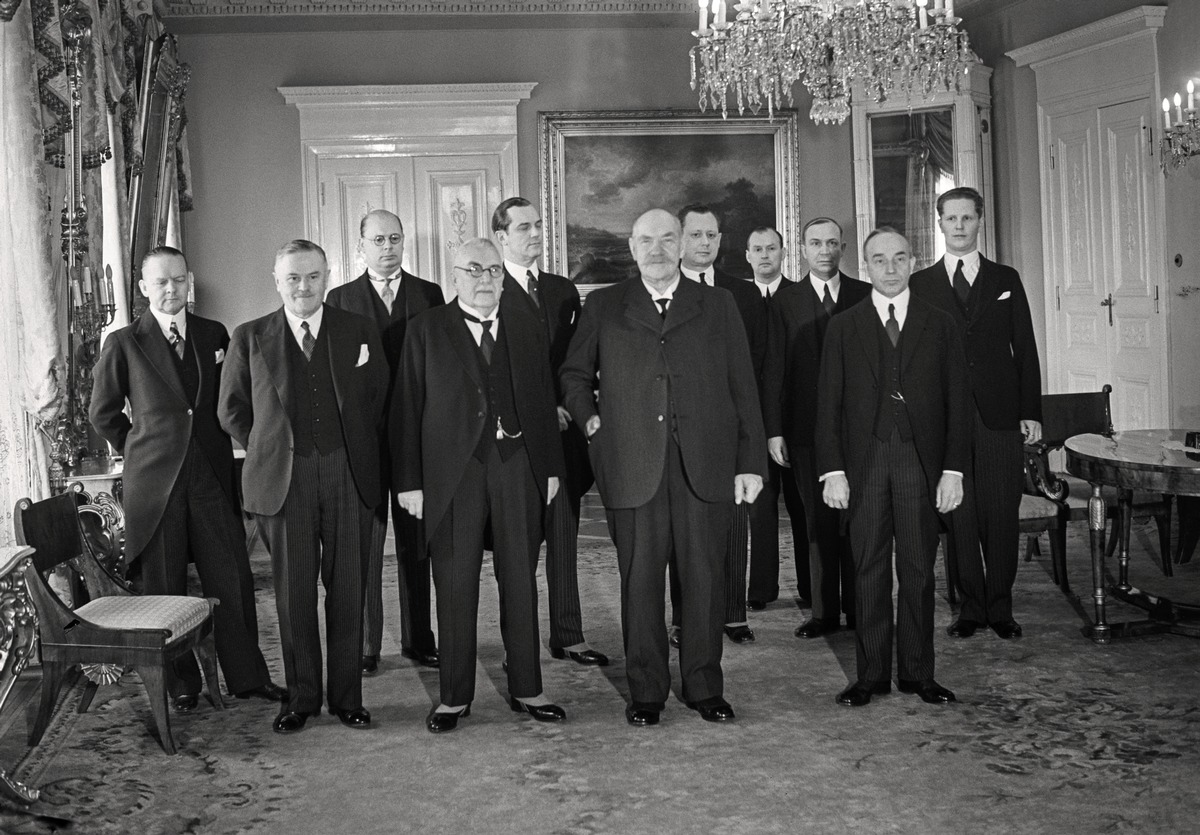
Presidentti Svinhufvudin vastaanotto Presidentinlinnassa
President Svinhufvuds mottagning på slottet; President Svinhufvud's reception at the Presidential Palace
sisällön kuvaus: Presidentti Svinhufvudin vastaanotto Presidentinlinnassa Helsingissä 28.2.1937. Presidentti Svinhufvud ja Kansalaiskomitean edustusto. content description: President Svinhufvud's reception at the Presidential Palace in Helsinki 28.2.1937. innehållsbeskrivning: President Svinhufvuds mottagning i Helsingfors 28.2.1937. President Svinhufvud och Medborgarkommitténs deputation.
Kuvaaja: Sundström, Hugo, kuvaaja
Vuosi: 1937
Paikka: Suomi, Uusimaa, Helsinki
Aiheet: Ignatius, Kaarlo; Jännes, Juho; Procopé, Hjalmar; Svinhufvud, Pehr Evind; Zilliacus, Per; HBL; presidentit; vastaanotot; presidents; receptions; politics; presidenter; mottagningar; politik